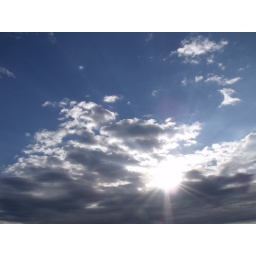
the window in the overcast sky opens to reveal a bright shiny sun and the glorious blue sky ... thanks, Nature!